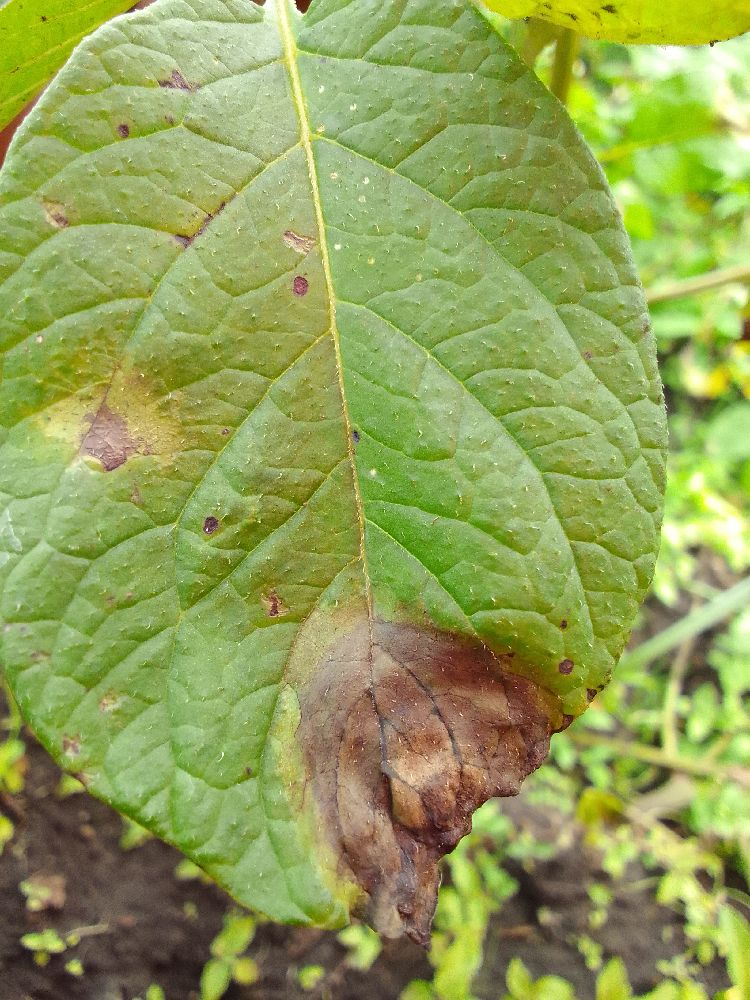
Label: Late blight